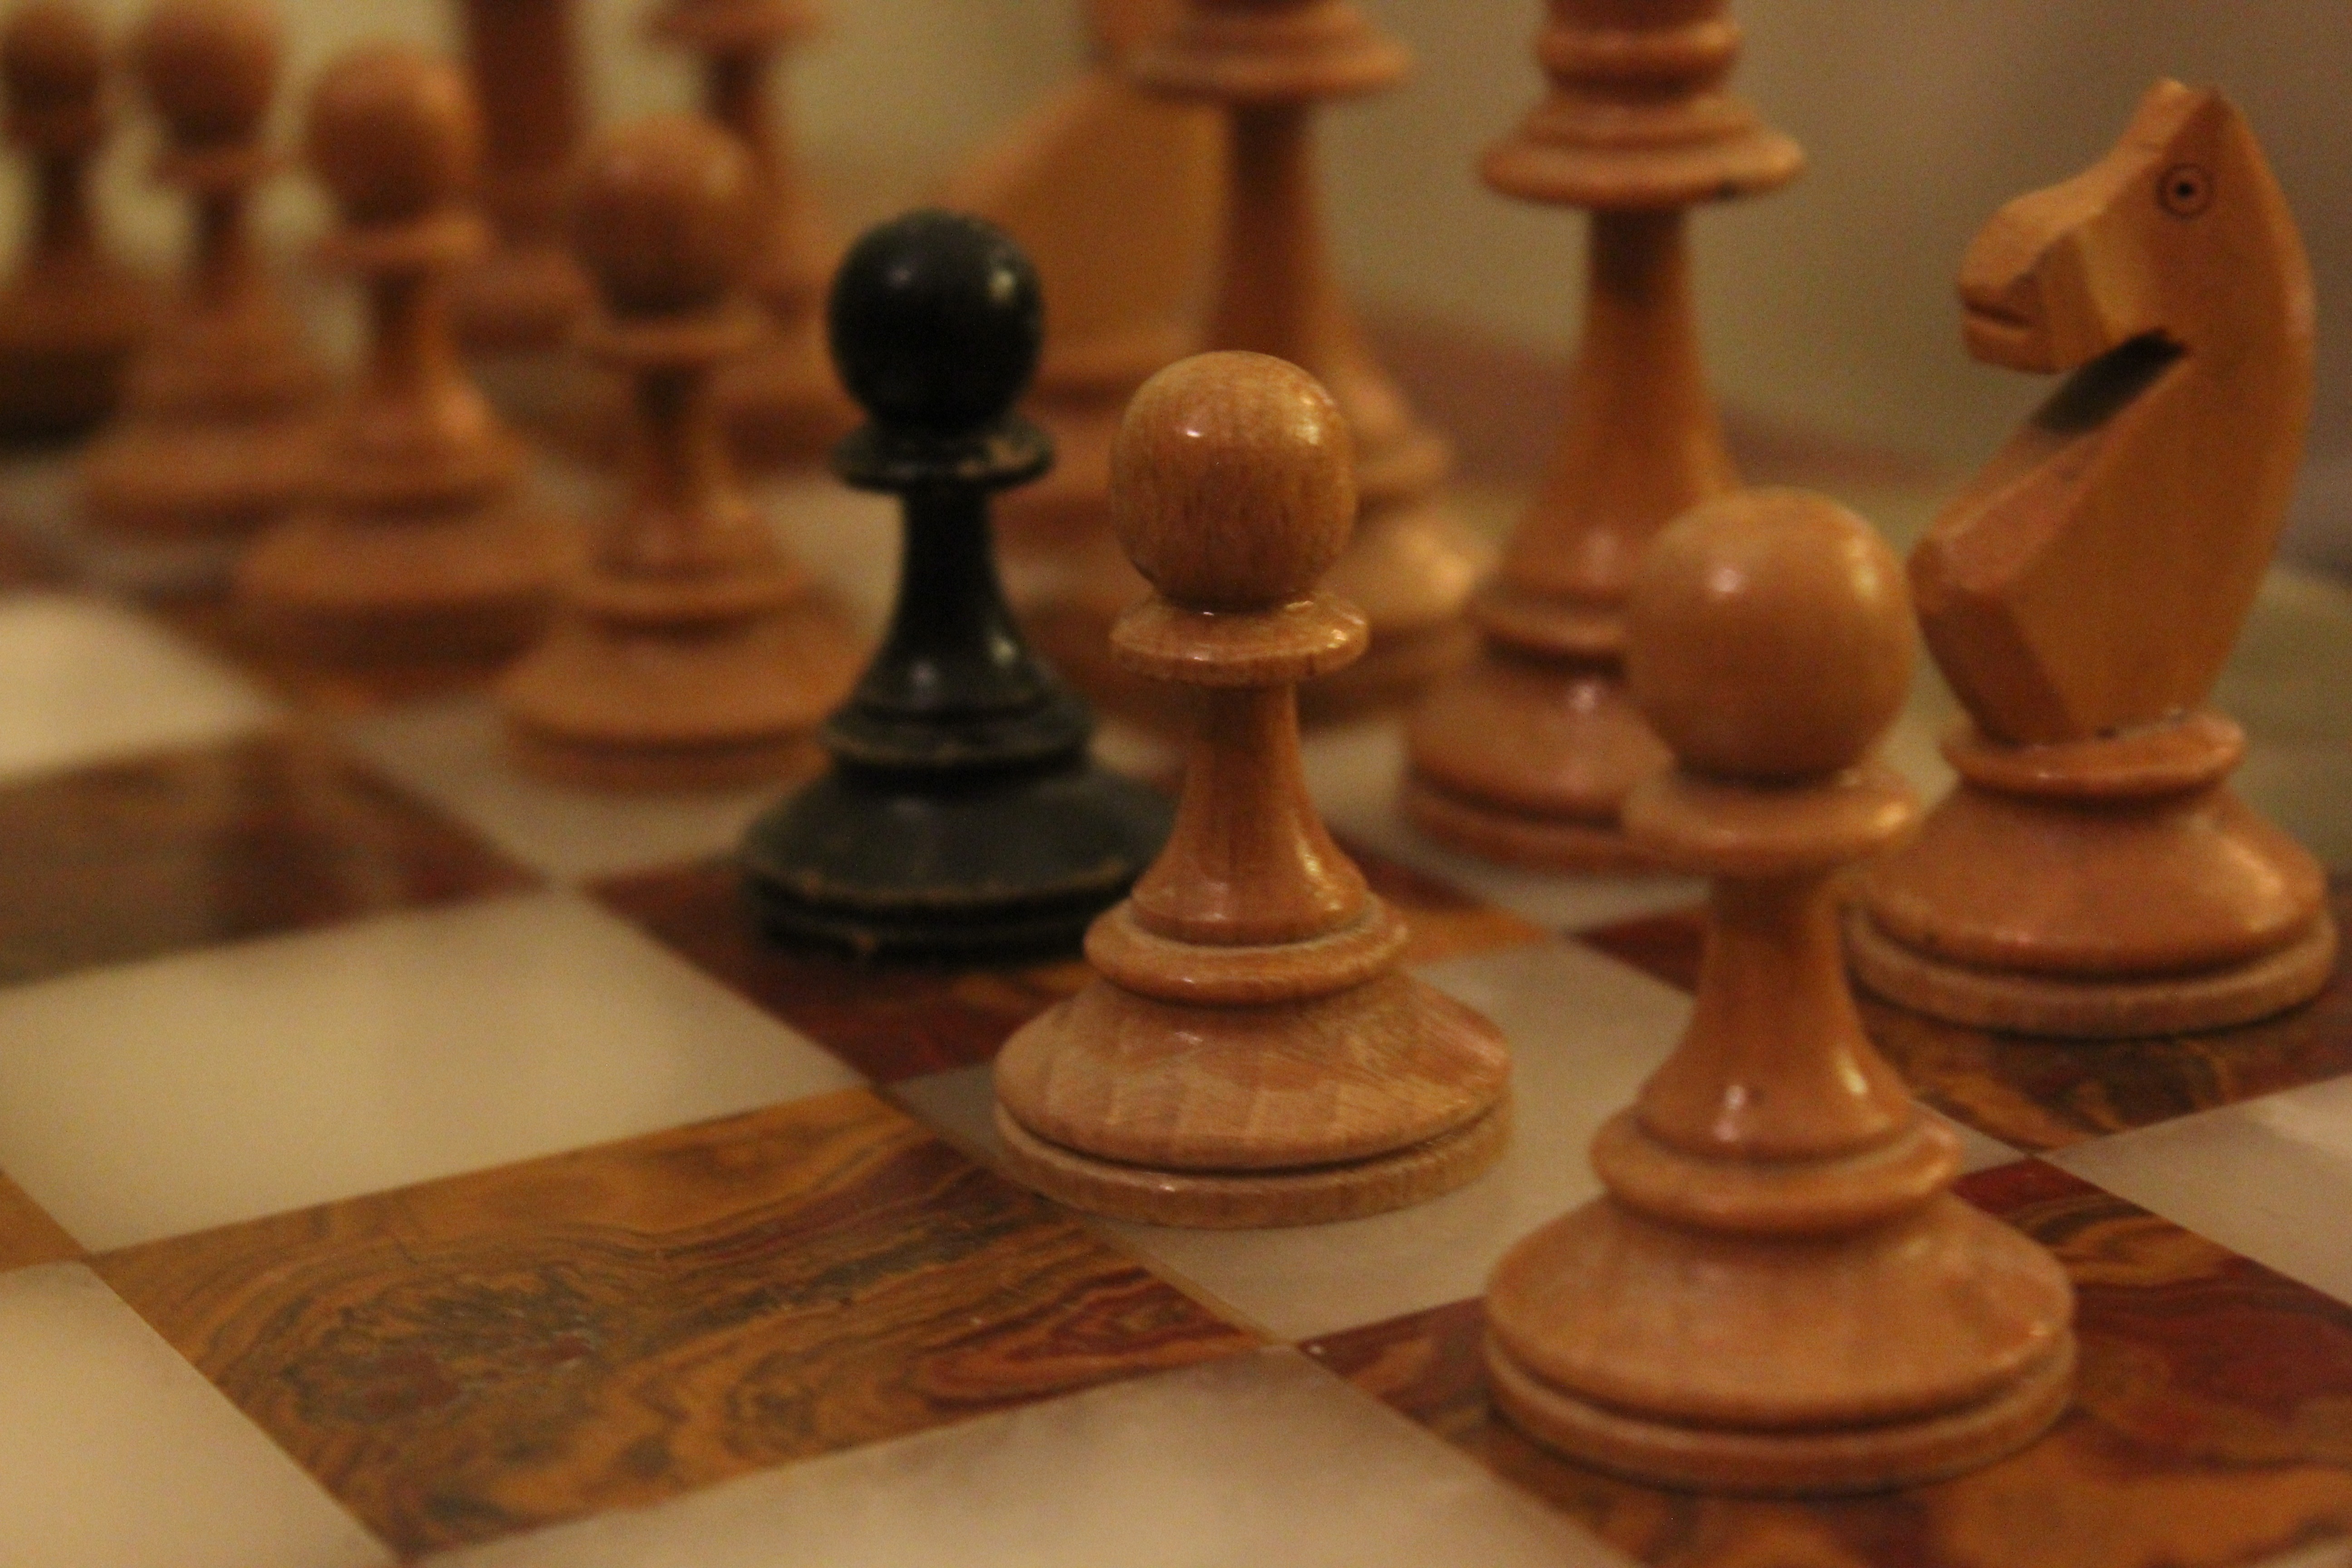
recreation, board game, colors, sports, chess, chessboard, parts, games, black sheep, indoor games and sports, tabletop game